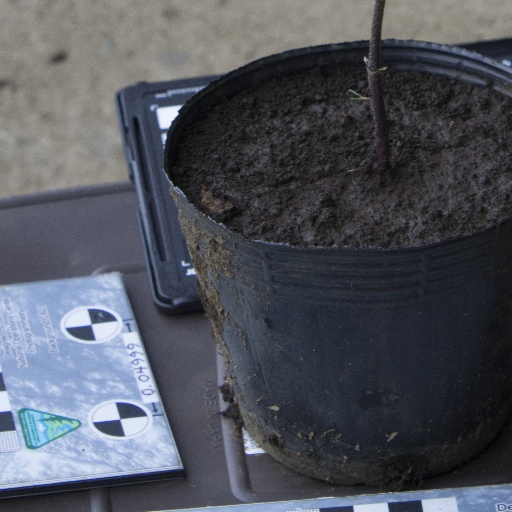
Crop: soybean